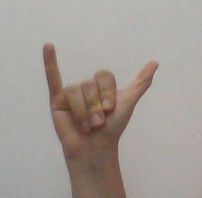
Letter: ya